Vallejo Estate

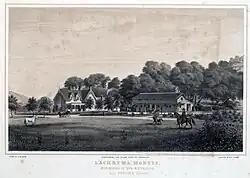
LachrymaMontis

Vallejo and family moved into "Lachryma Montis" in 1852. He and his wife lived there for more than 35 years. As Vallejo suffered one economic setback after another they were forced to live more and more quietly and unpretentiously. He eventually lost nearly all of his vast land holdings and was even forced to sell the vineyard and other "nonessential" acreage at the estate.